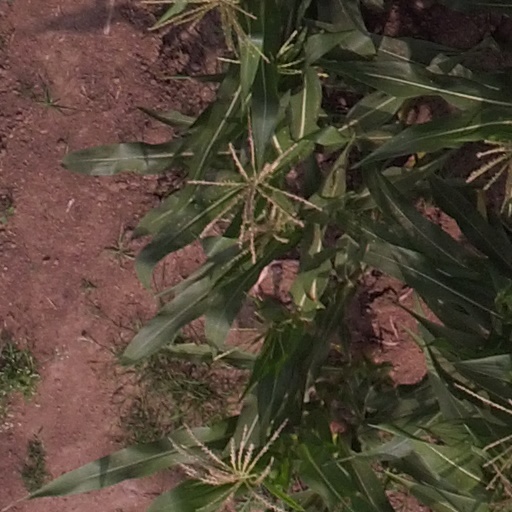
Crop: maize; corn